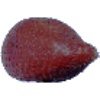
Label: salak